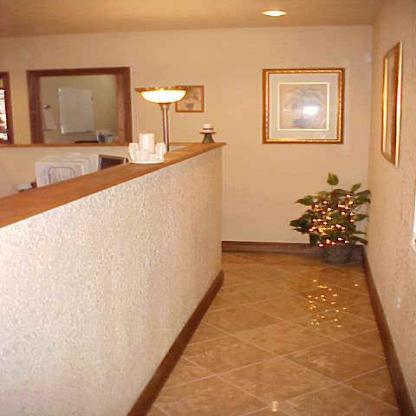
Scene: Indoor